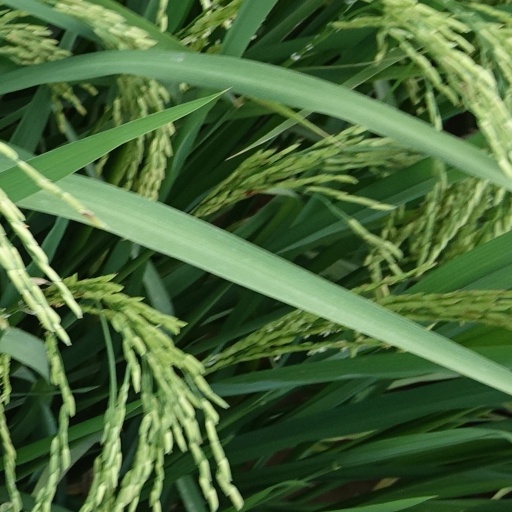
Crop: rice